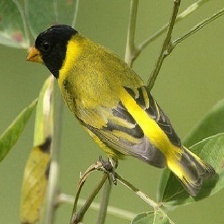
Species: ANDEAN SISKIN
Scientific name: SPINUS SPINESCENS